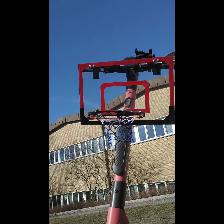
Label: NonHuman